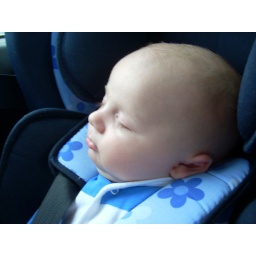
rory in his car seat